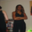
Label: woman